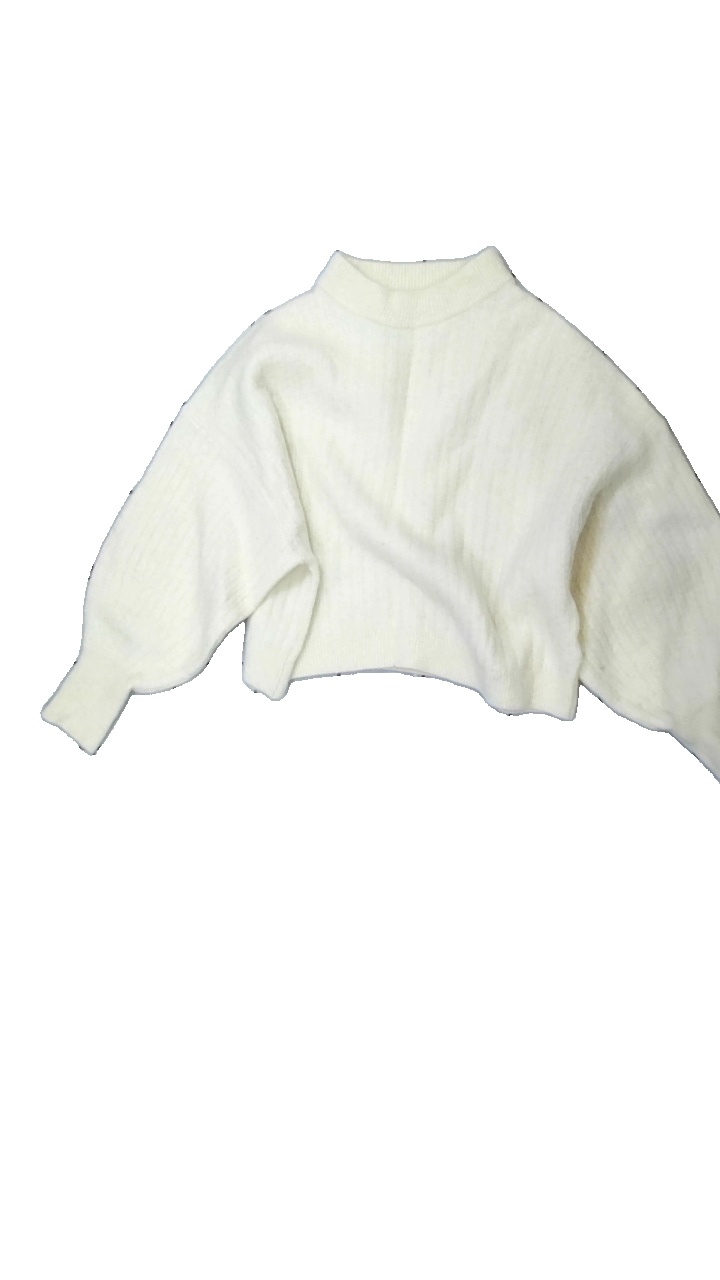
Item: Sweater (Ladies)
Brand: And Other Stories
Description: beige tjocktröja, lite luddig
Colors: Beige
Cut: Regular
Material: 53% wool 47% nylone
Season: All
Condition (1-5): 4
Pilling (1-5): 5
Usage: Reuse
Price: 50-100